Porfiry Krylov

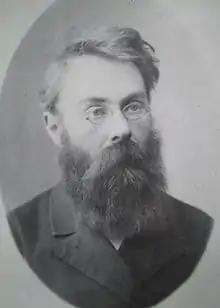

Porfiry Krylov (Порфирий Никитич Крылов, 13 August 1850, village of Sagaiskoe (Сагайское), Minusinsk Hollow [now part of Krasnoyarsk Krai] – 27 December 1931, Tomsk) was a Russian botanist, known for his plant collecting expeditions.